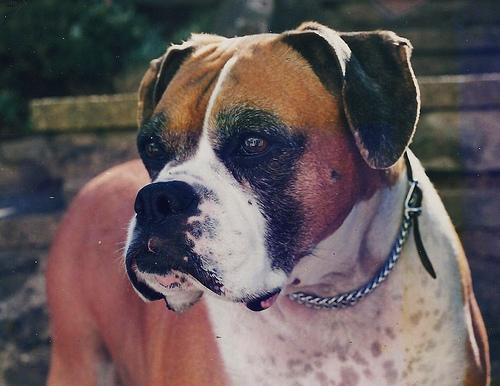
Breed: boxer